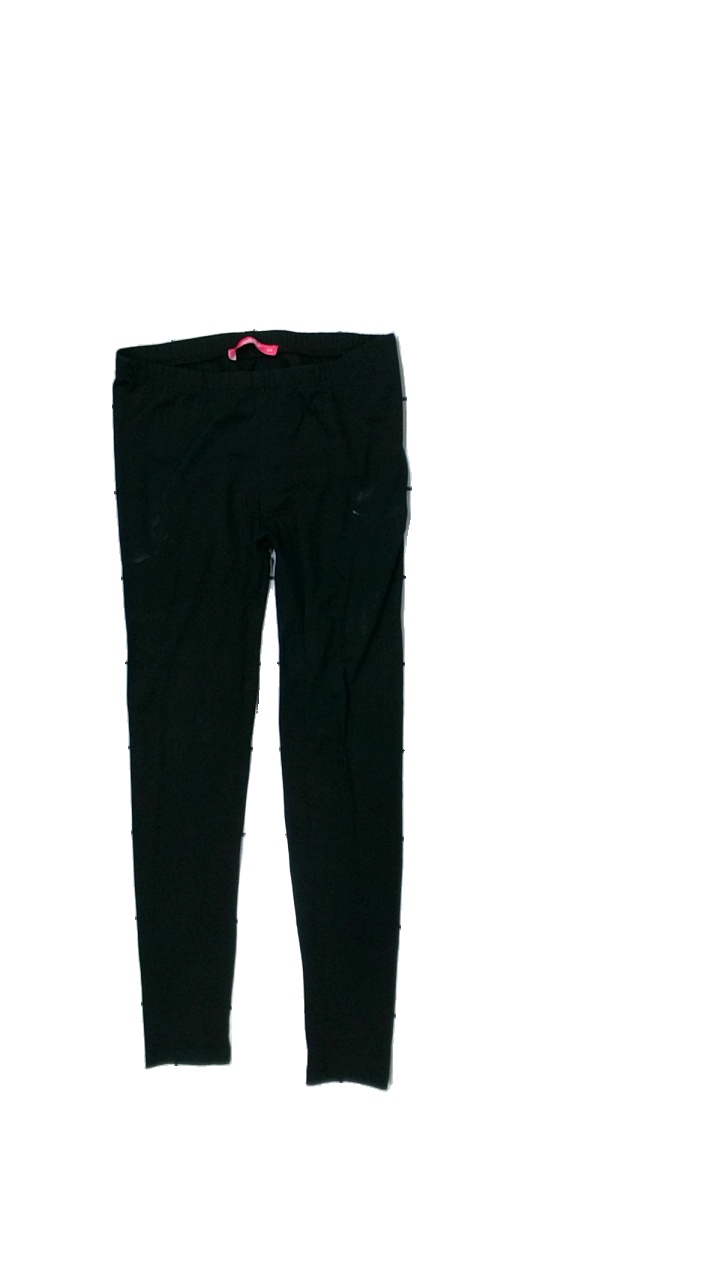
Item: Tights (Children)
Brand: Skill
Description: svarta tights med fläckar över hela
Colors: Black
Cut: Regular
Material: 100% cotton
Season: All
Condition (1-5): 3
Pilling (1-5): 5
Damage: fläckar
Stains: Major
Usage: Export
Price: <50